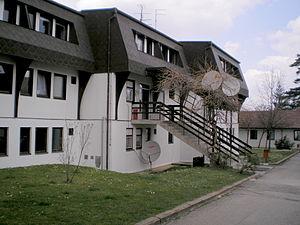
Petnica est un village de Serbie situé sur le territoire de la Ville de Valjevo, district de Kolubara. Au recensement de 2011, il comptait 685 habitants.